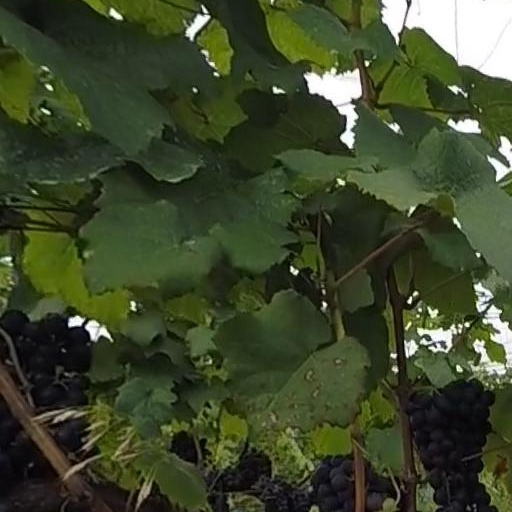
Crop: grape